Italian immigration to Belgium

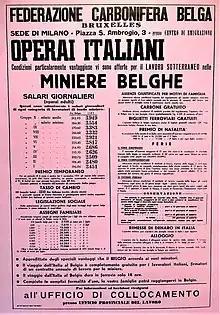
Belgian poster posted in Italy to encourage Italian immigration to Belgium

Italian Belgians are Belgian citizens of Italian descent. The term may also refer to someone who has immigrated to Belgium from Italy.